Monopole (company)

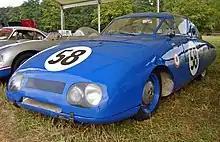
A 1956 Monopole X86 berlinette.

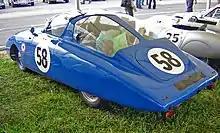
Monopole X86 rear three-quarter view.

While a student at Reims, de Montrémy spent time at Circuit Reims-Gueux, where he developed a taste for racing. As CEO of Monopole, he recognised the value of competition as a way to both test Monopole's products and promote the company. Efforts were focused on the small-displacement classes in endurance racing as conditions closest to what the parts would experience in normal road use. Écurie Monopole was established to take the company racing.